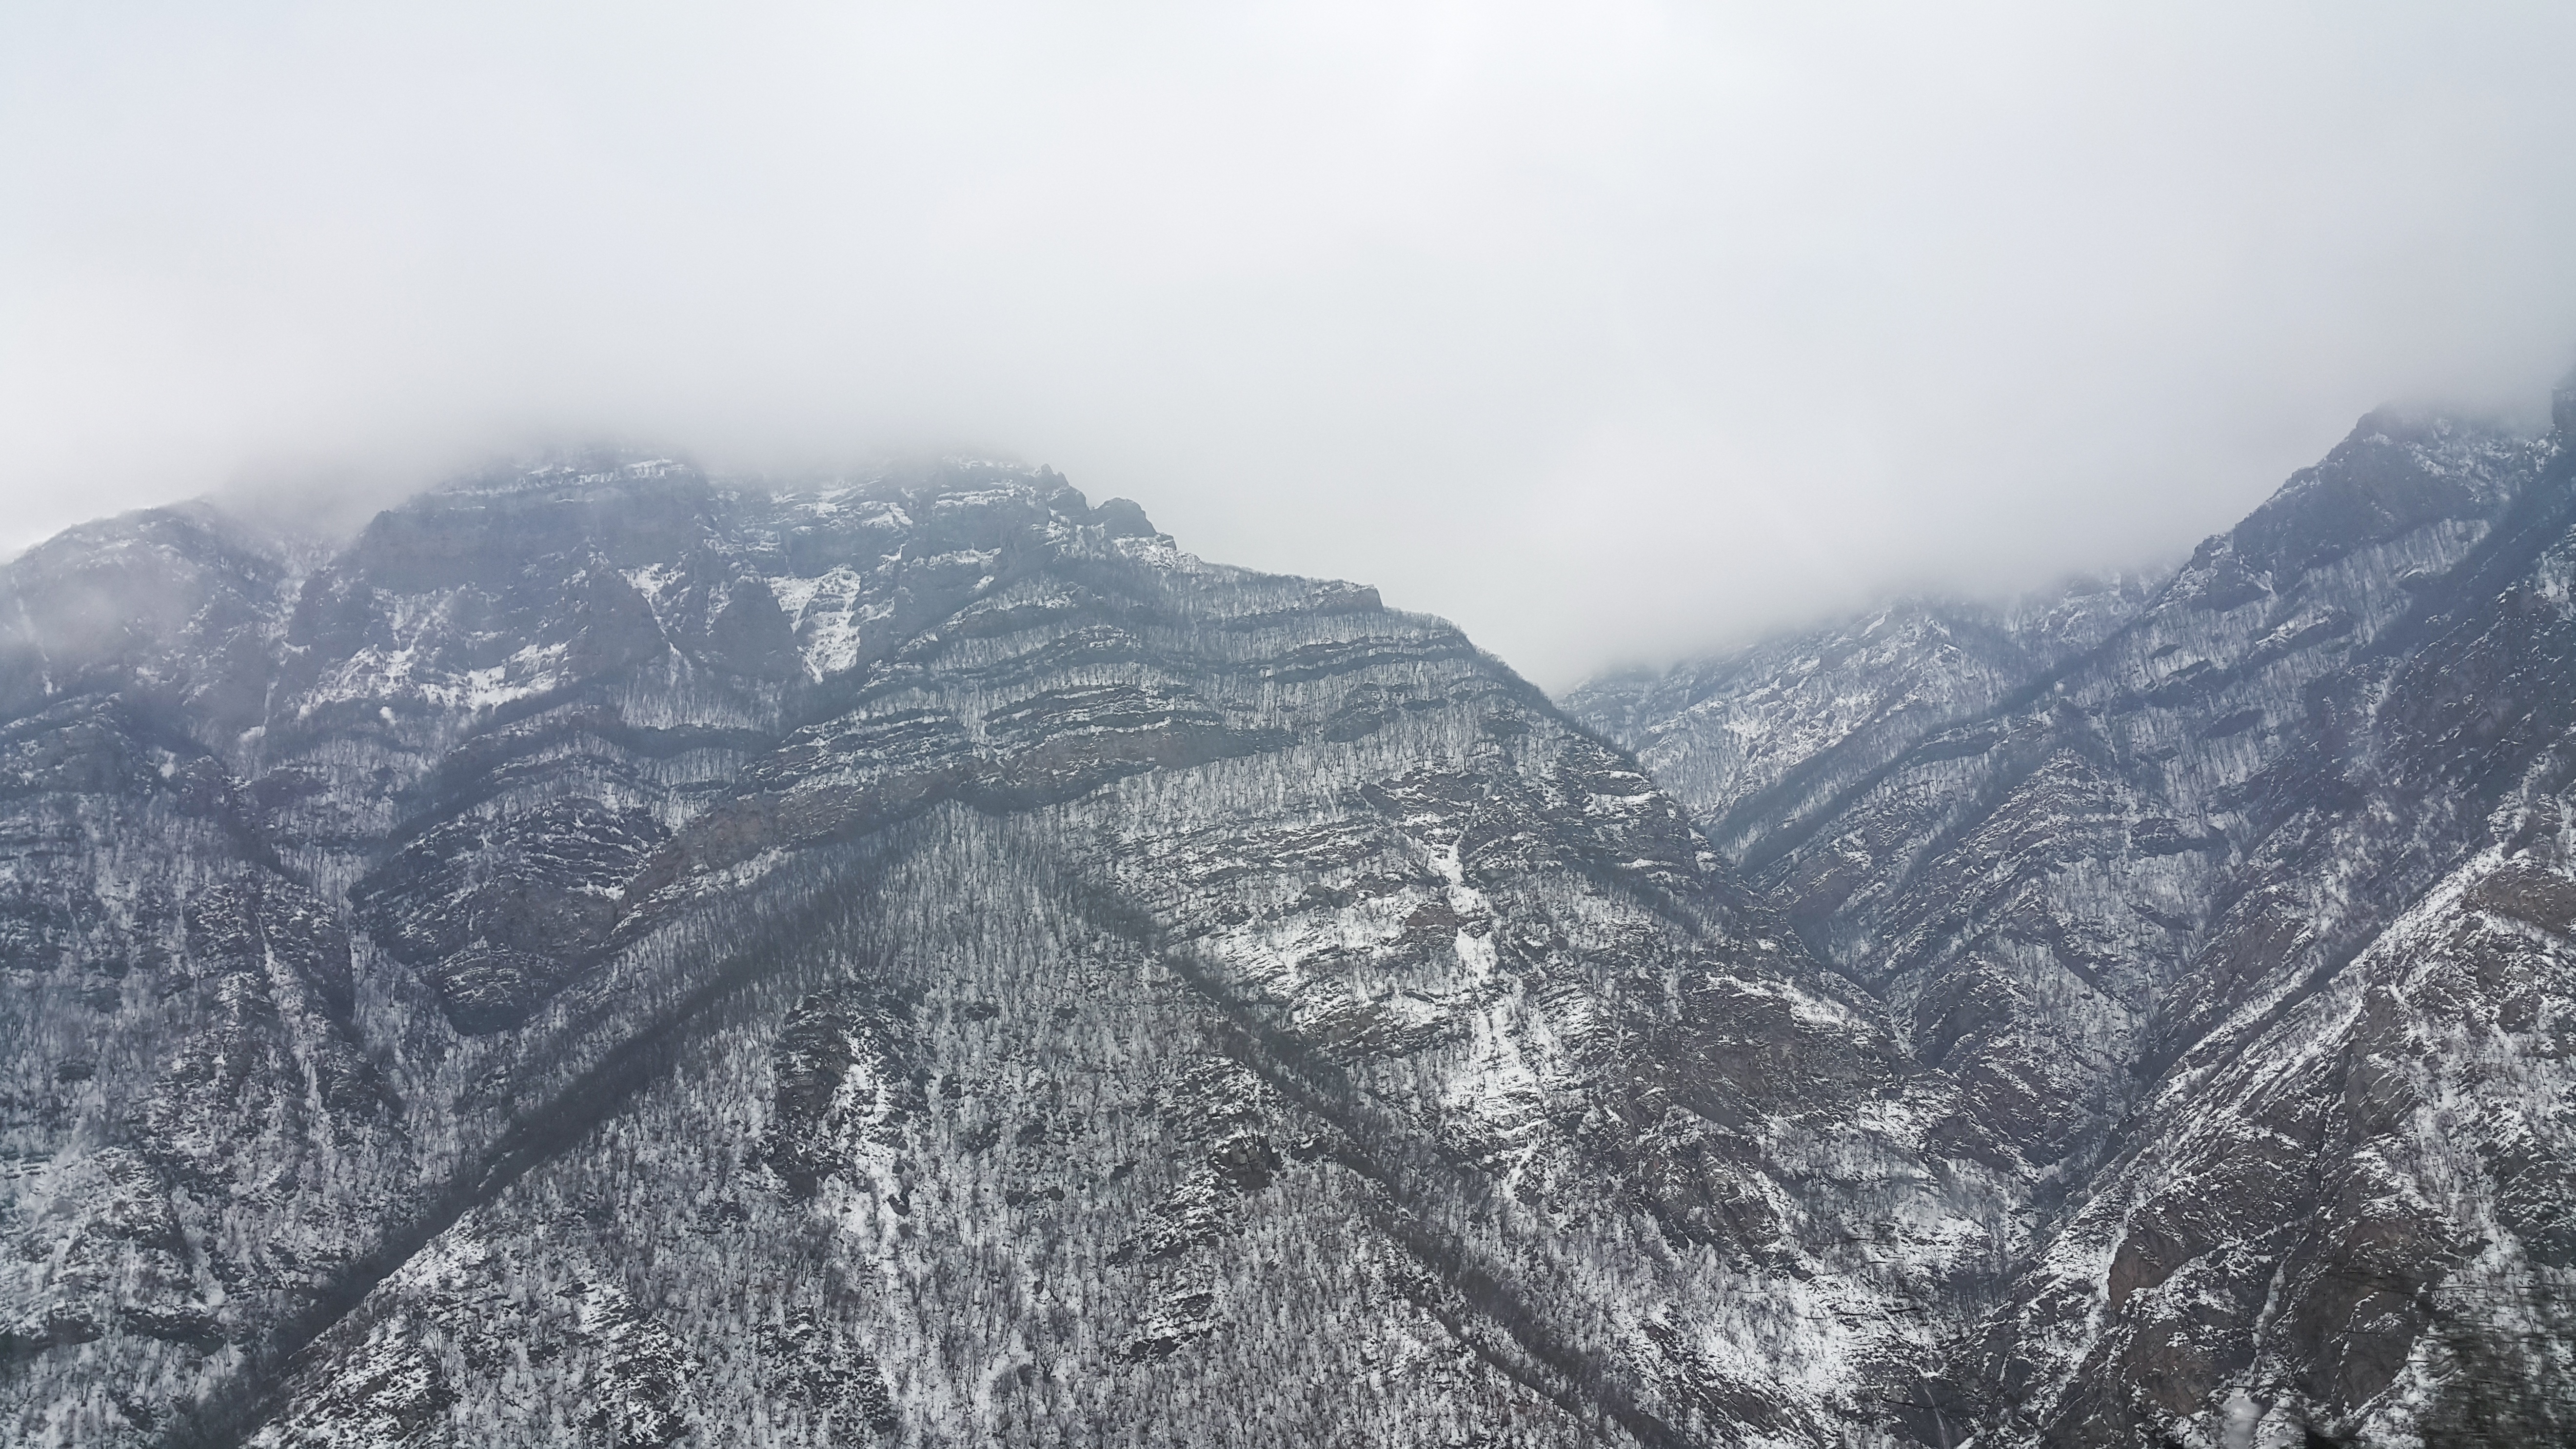
mountain, snow, adventure, mountain range, weather, ridge, summit, alps, plateau, landform, mountain pass, geographical feature, atmospheric phenomenon, mountainous landforms, geological phenomenon